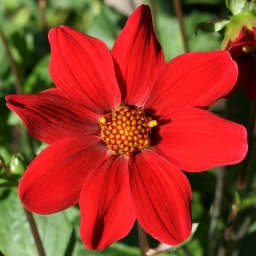
Another red lovely from the dahlia garden in Volunteer Park. This is a different flower from the same plant.